Rojak

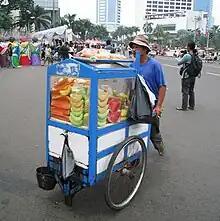
Travelling fruit rujak vendor in Jakarta, Indonesia

According to the Dutch missionary Petrus Josephus Zoetmulder, the word "rujak" comes from the Old Javanese word "anrujak" or "rinujak", which means "to chop into little pieces". Alternatively, its origin may be the word "rurujak", meaning a mixture of chopped unripe fruit, as attested in the ancient Taji Inscriptions (901 CE) from the era of the Mataram Kingdom in Central Java.